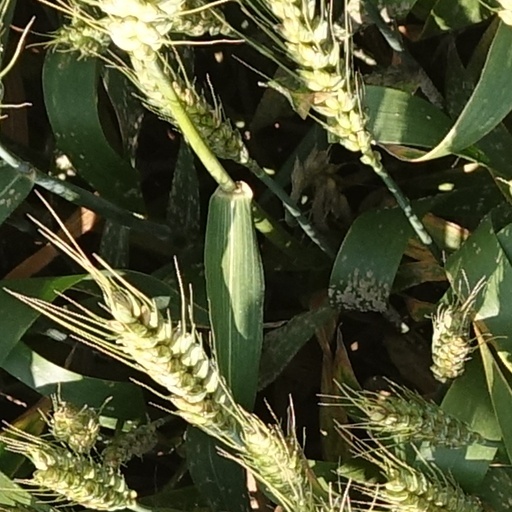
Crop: wheat